Samantha Roscoe

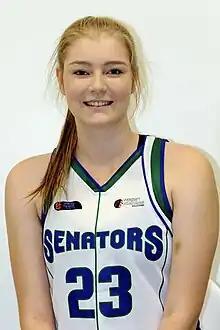
Roscoe with the Stirling Senators in 2013

Samantha Issabelle Roscoe (born 23 October 1995) is an Australian-British former professional basketball player. She played college basketball in the United States for the North Dakota Fighting Hawks between 2013 and 2017 before splitting her time between Australia and Europe following college. She won an SBL championship with the Lakeside Lightning in 2018 and a championship in Bosnia in 2022.